Venticool

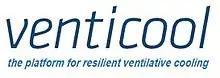

Venticool is an international platform formed in 2012 focusing on ventilative cooling issues, with the overall goal to ""boost awareness, communication, networking and steering research and development efforts in the field" ". In 2020, venticool's focus was broadened towards resilient ventilative cooling.